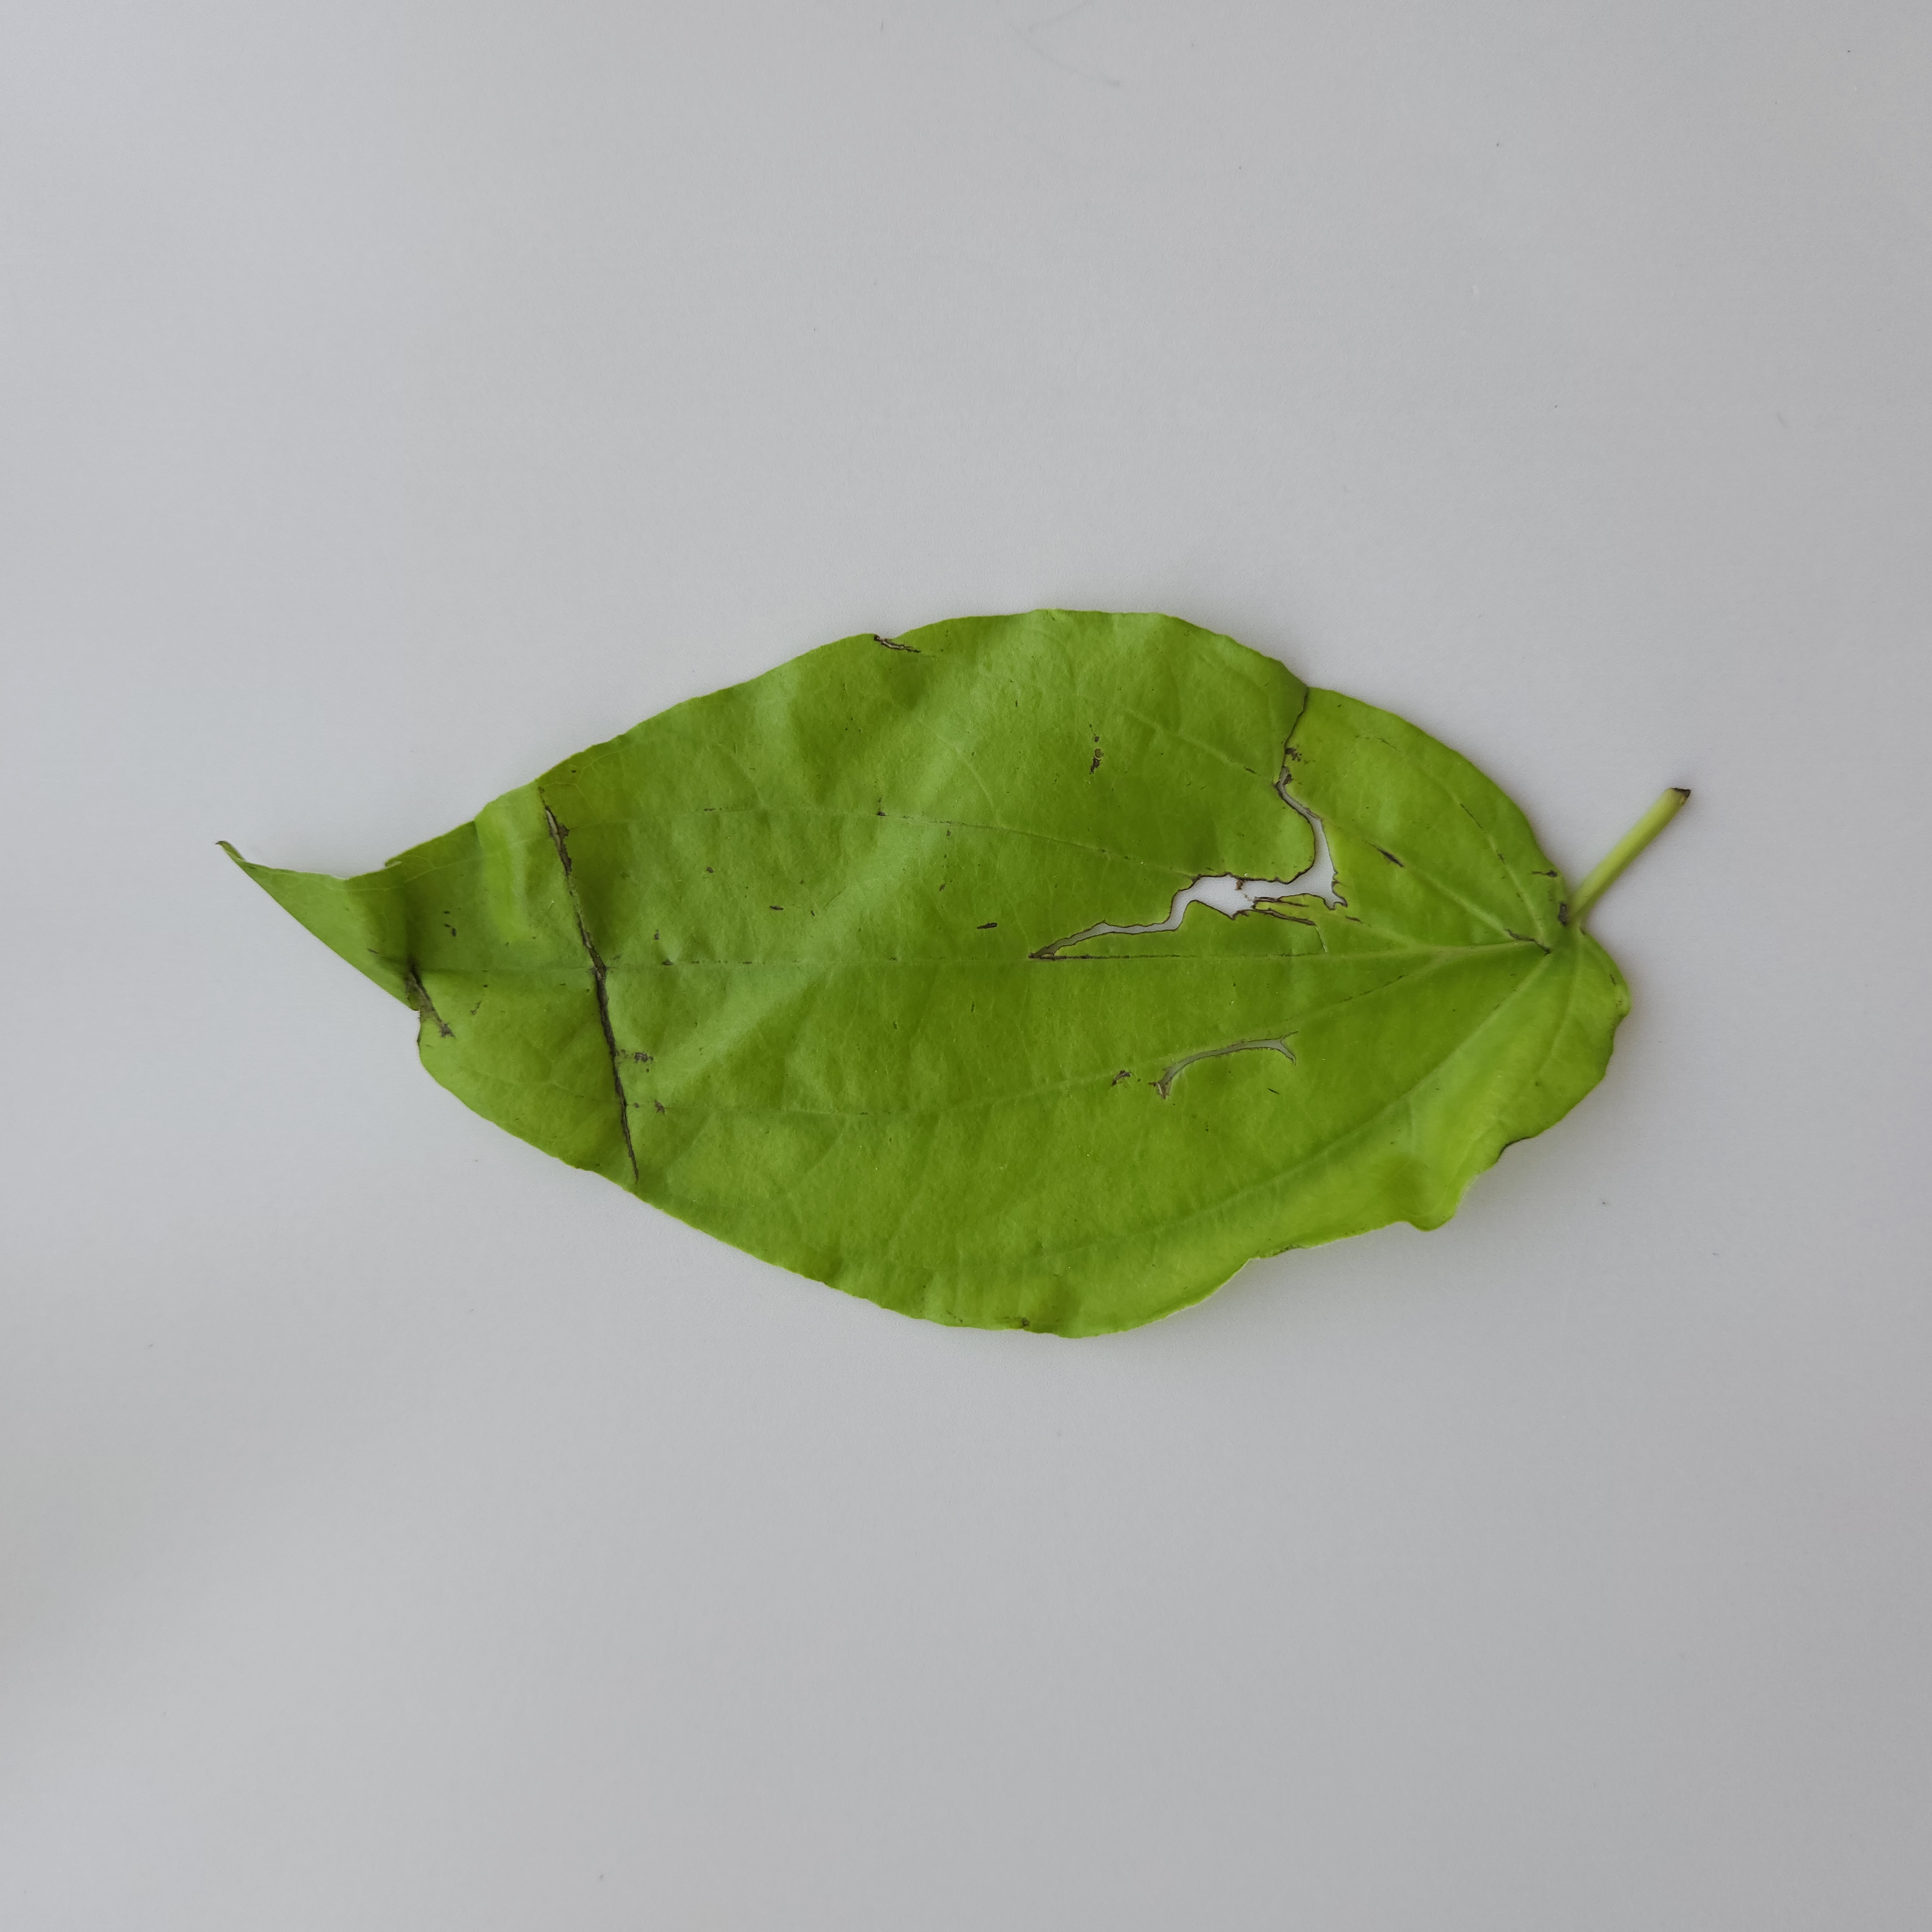
Label: Diseased